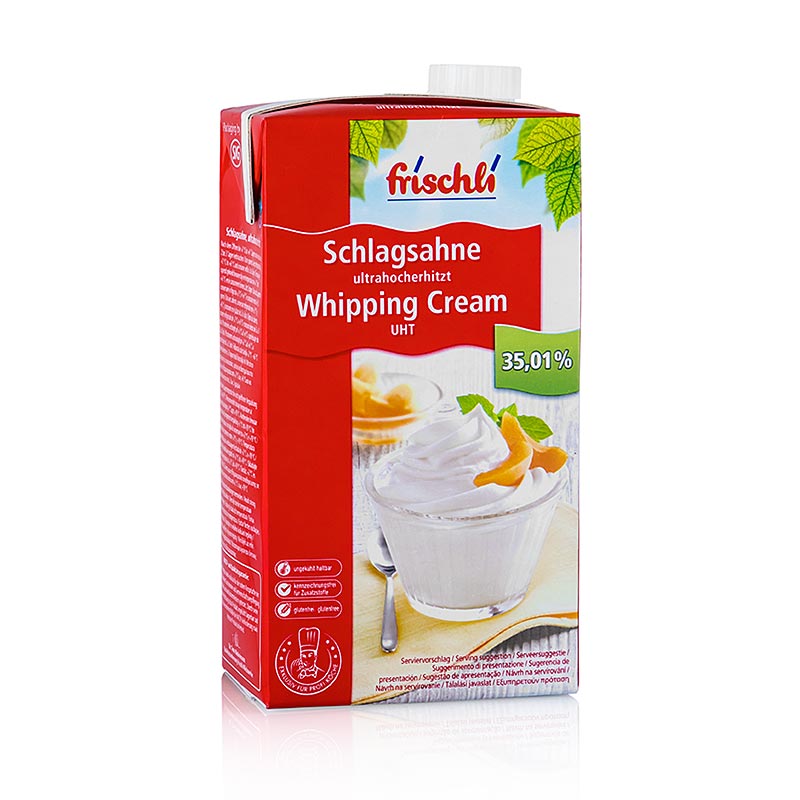
Waste category: cardboard